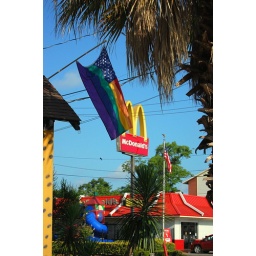
A spectrum flag makes a colorful match to the US flag colors and the forever Golden Arches against the blue Houston sky.DSC_2704